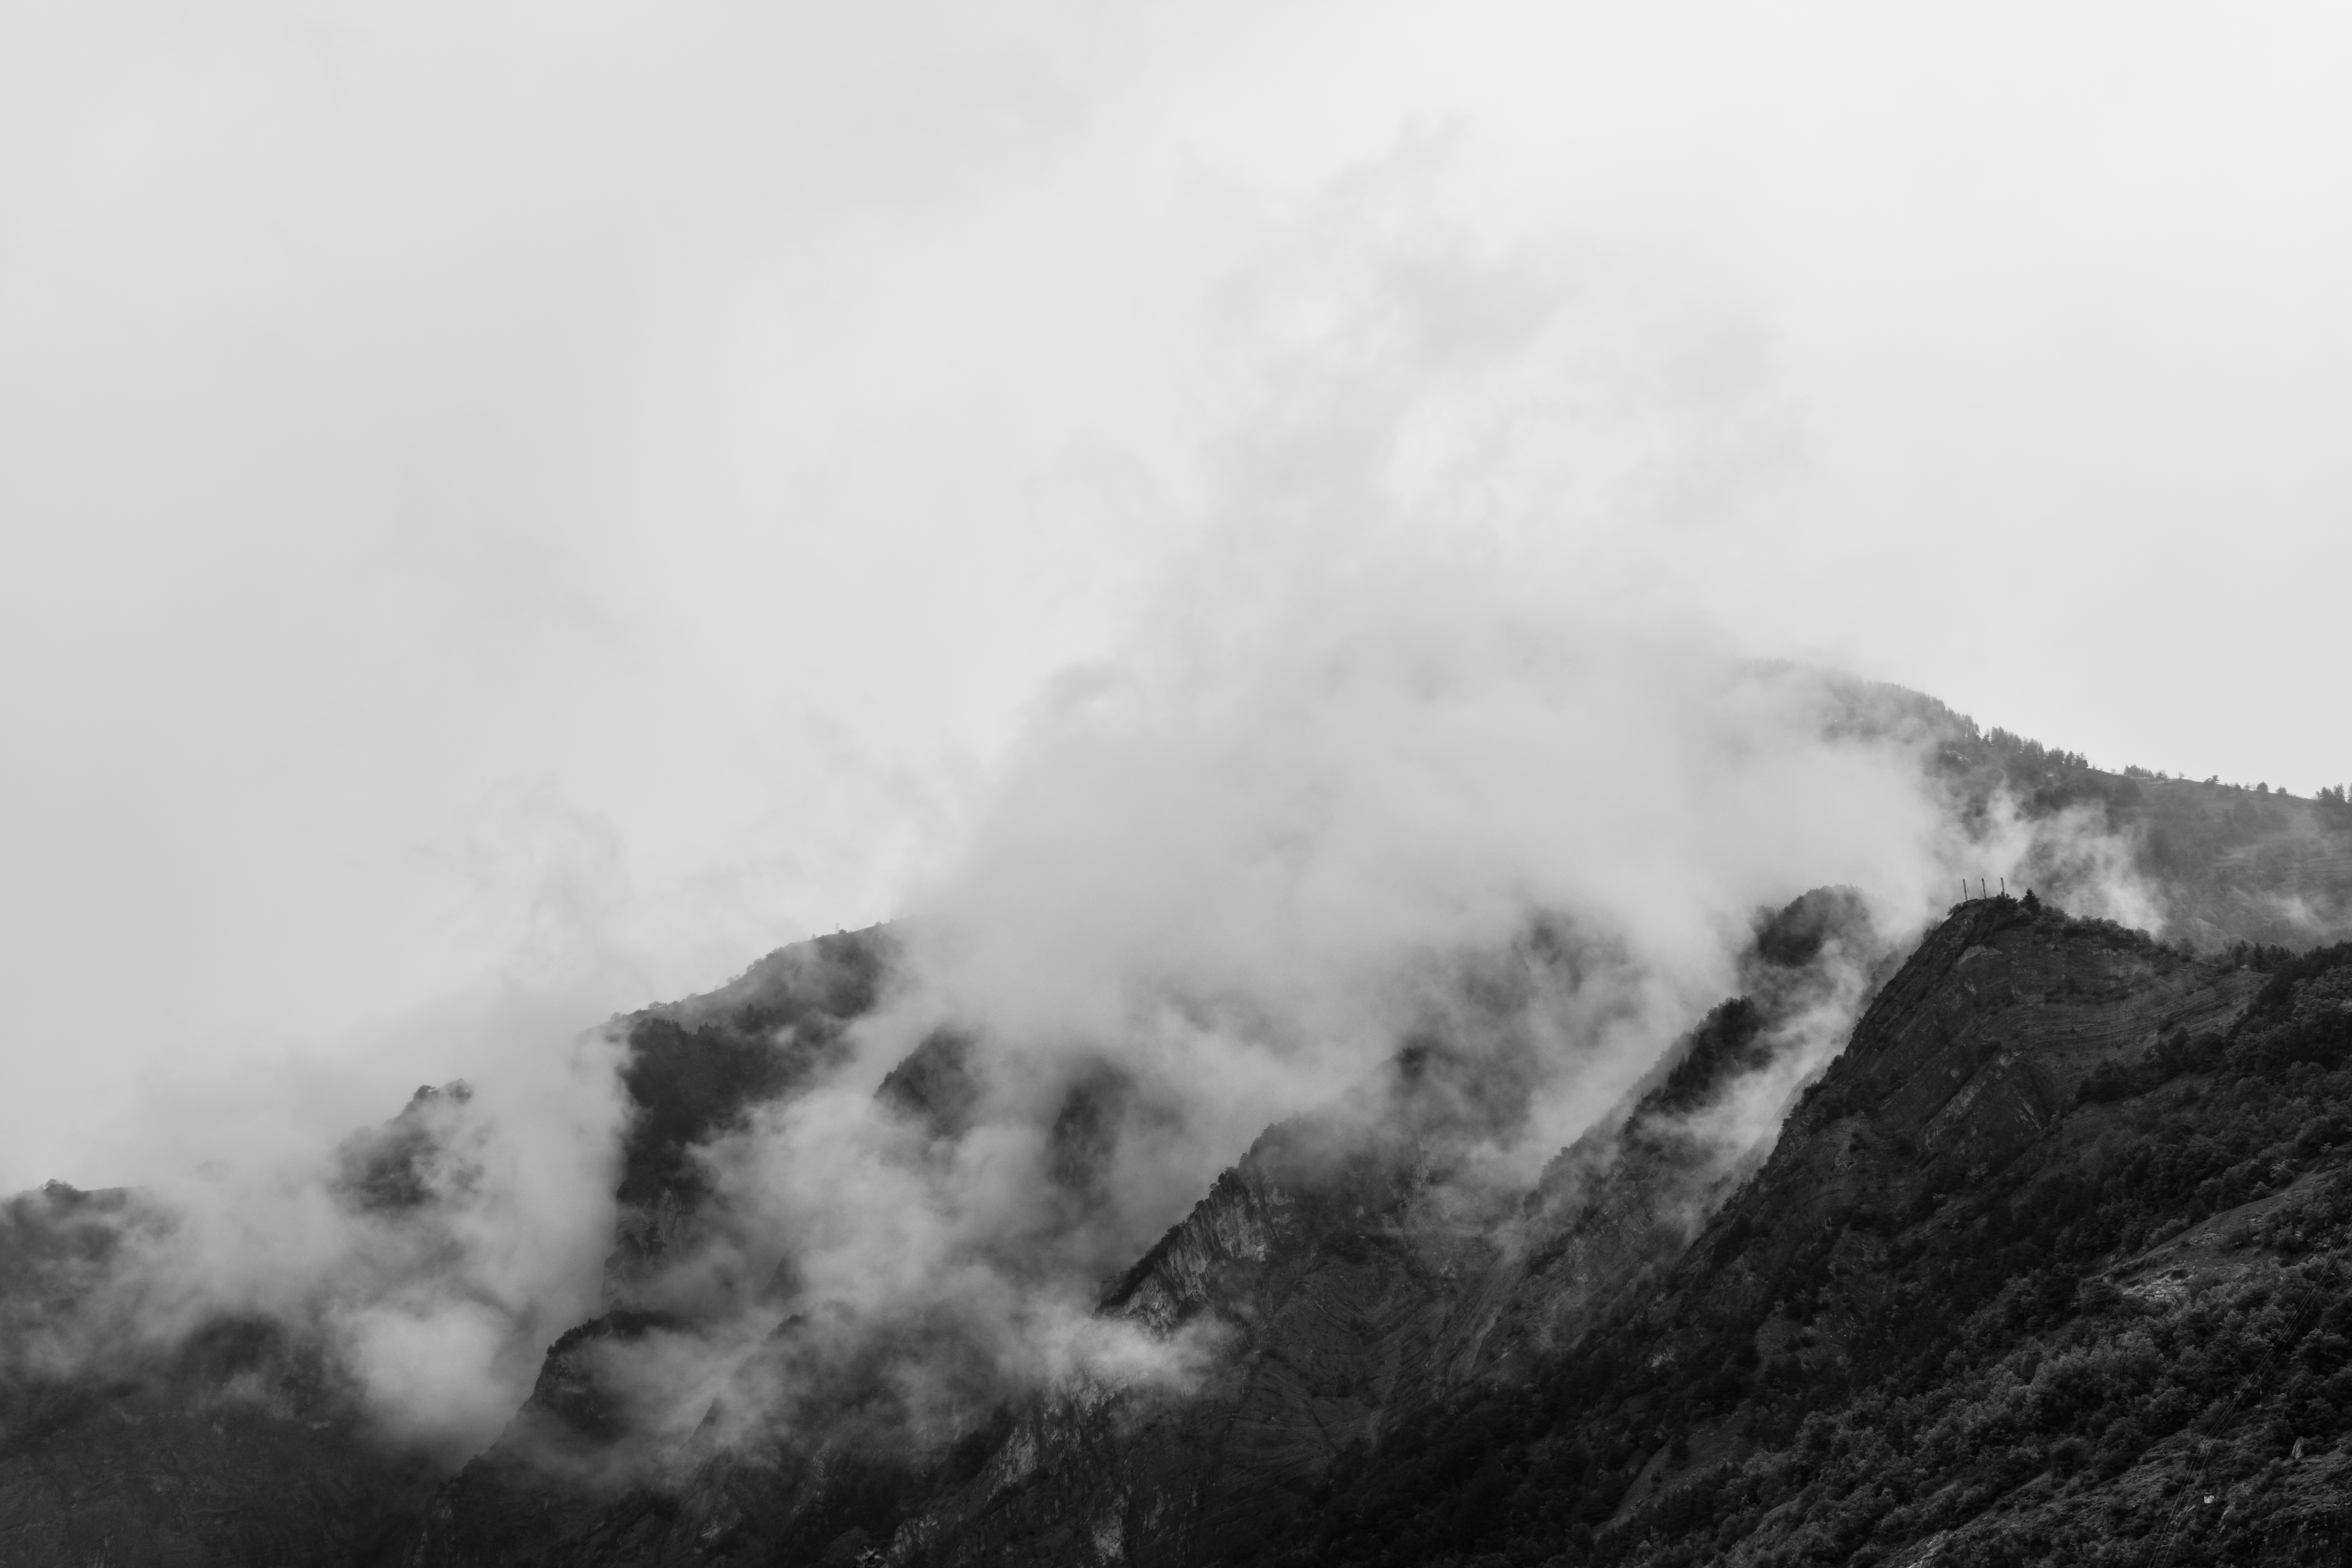
mountain, cloud, black and white, mist, weather, monochrome, monochrome photography, atmospheric phenomenon, atmosphere of earth, geological phenomenon